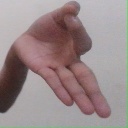
अक्षर: ज्ञ